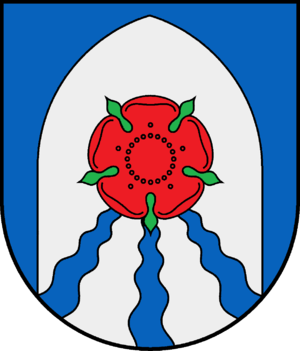
Kirchnüchel
Coat of arms of Kirchnüchel
Kirchnüchel er en by og kommune i det nordlige Tyskland, beliggende i Amt Lütjenburg i den nordøstlige del af Kreis Plön. Kreis Plön ligger i den østlige/centrale del af delstaten Slesvig-Holsten.